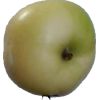
Label: Apple 6